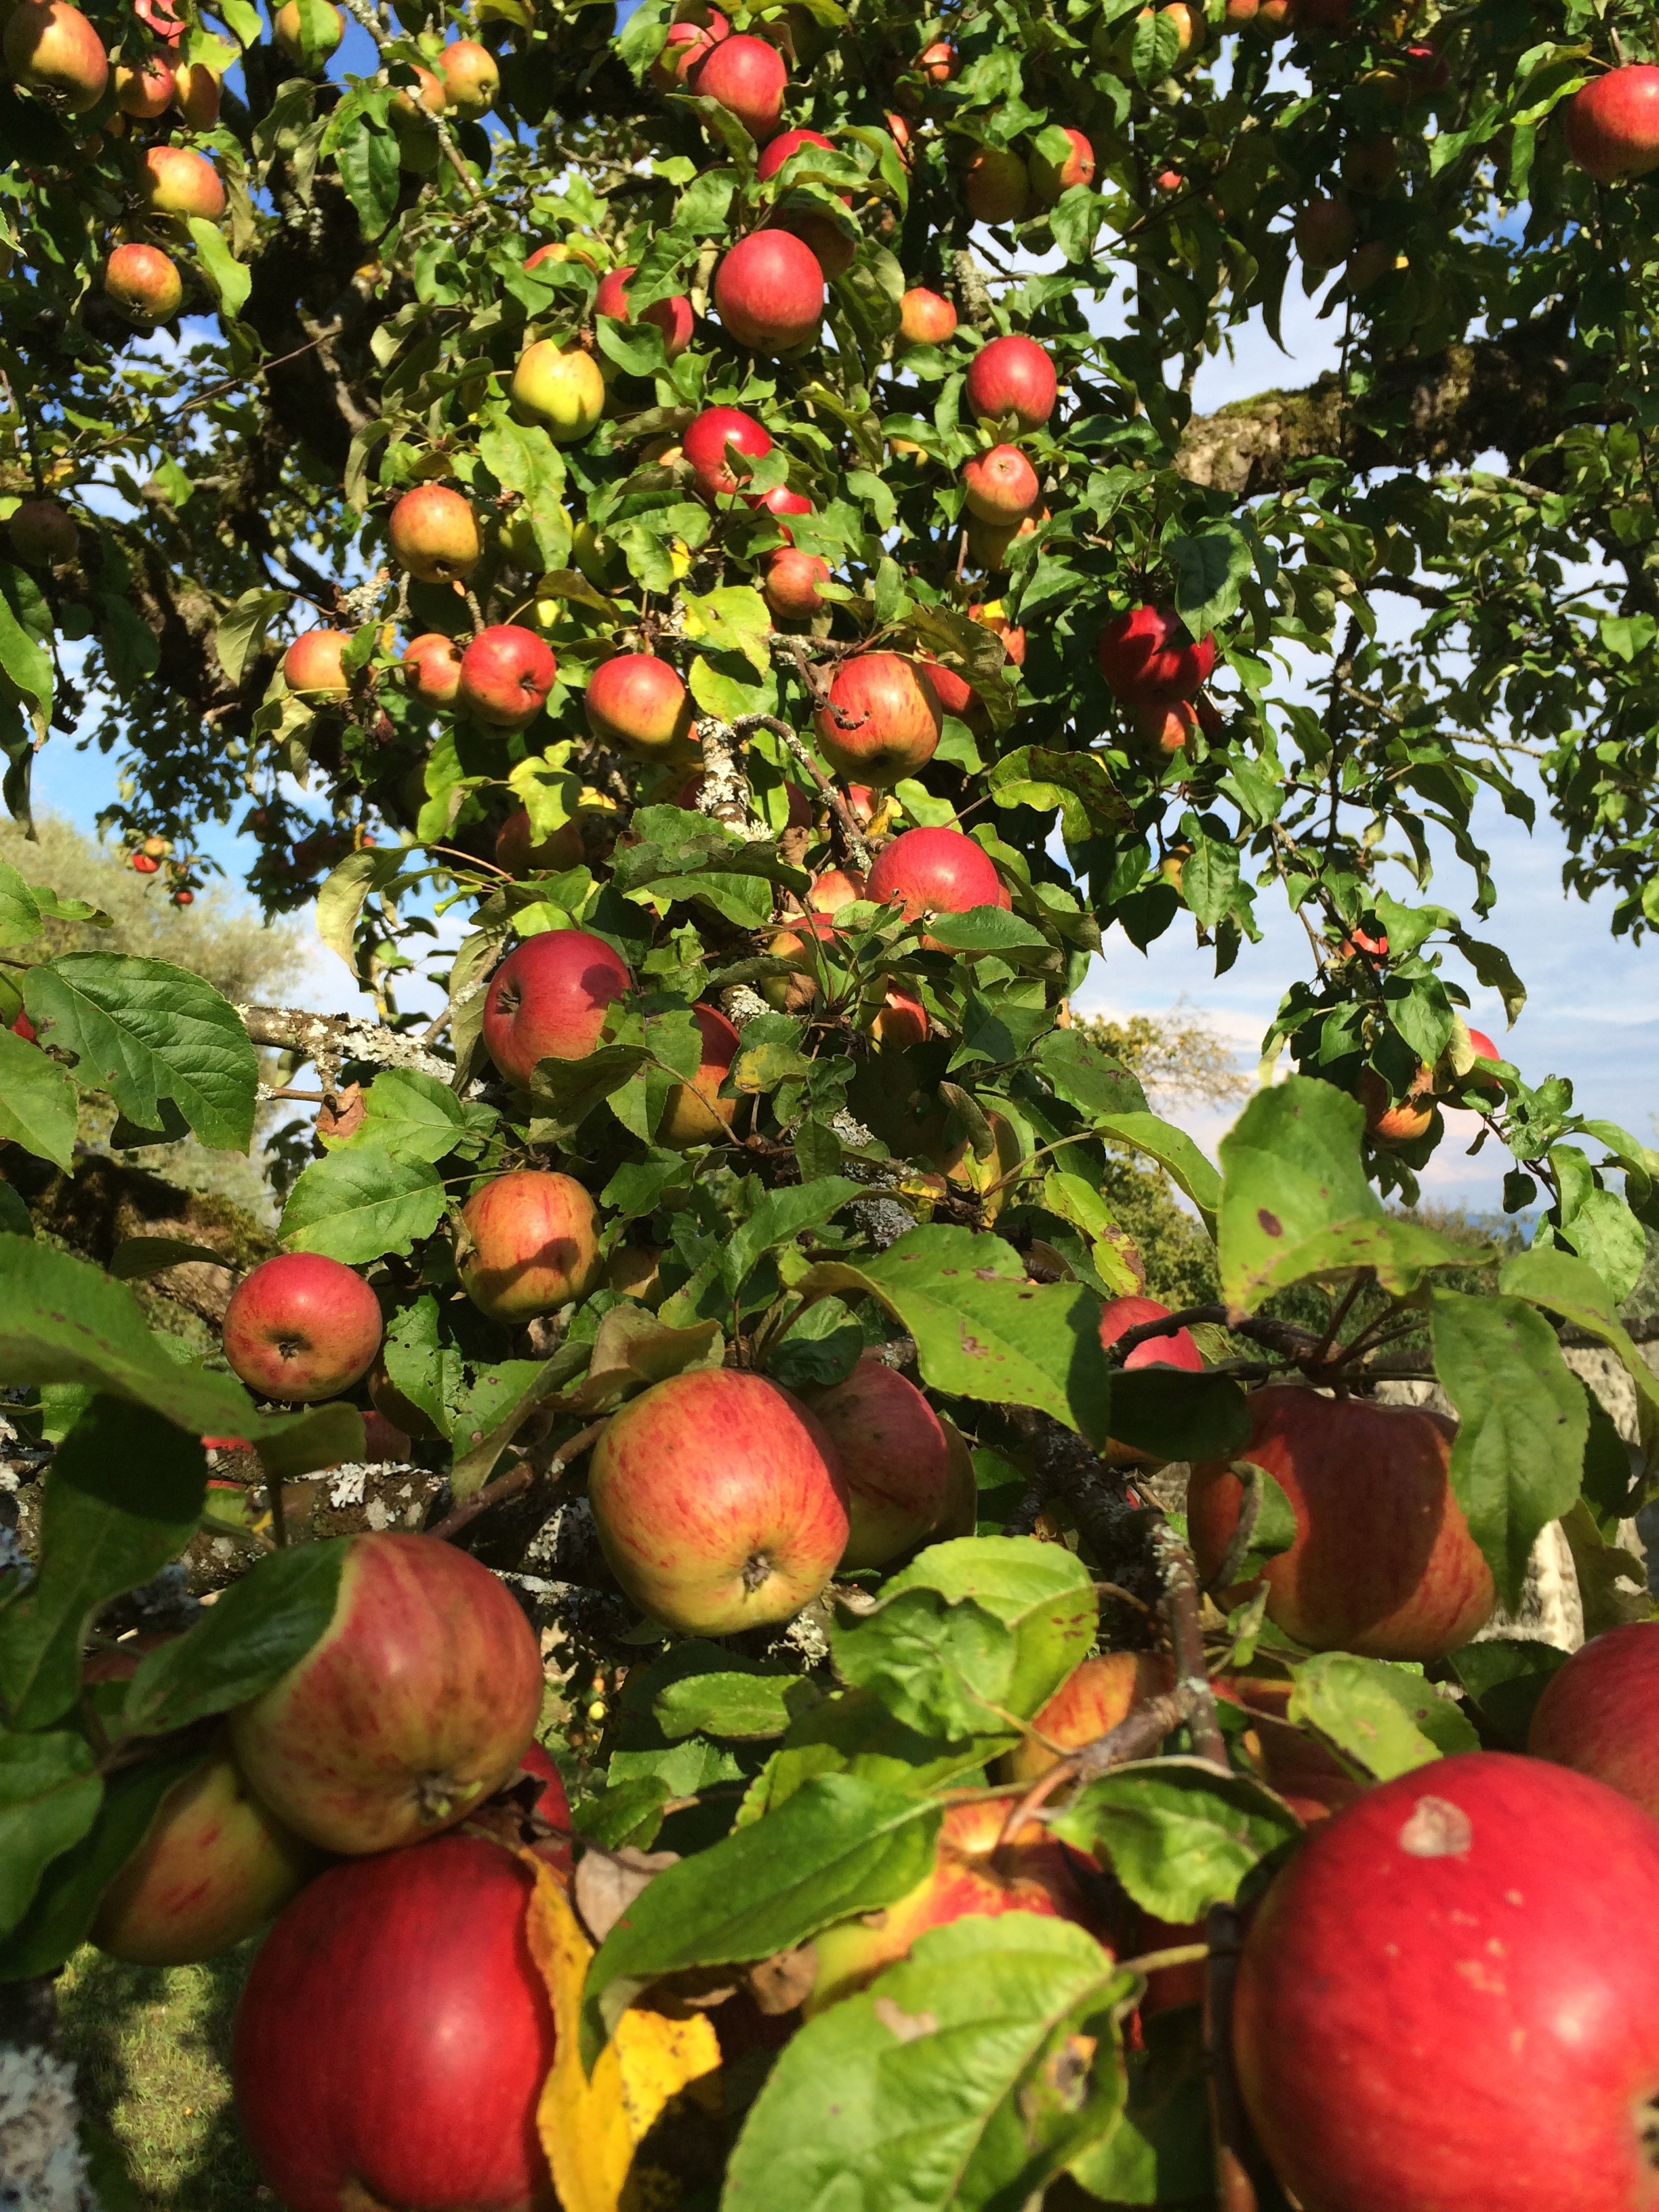
apple, tree, nature, branch, plant, fruit, flower, ripe, food, red, produce, autumn, juicy, healthy, eat, delicious, pick, vitamins, frisch, bless you, apple tree, hunger, kernobstgewaechs, flowering plant, rose family, land plant